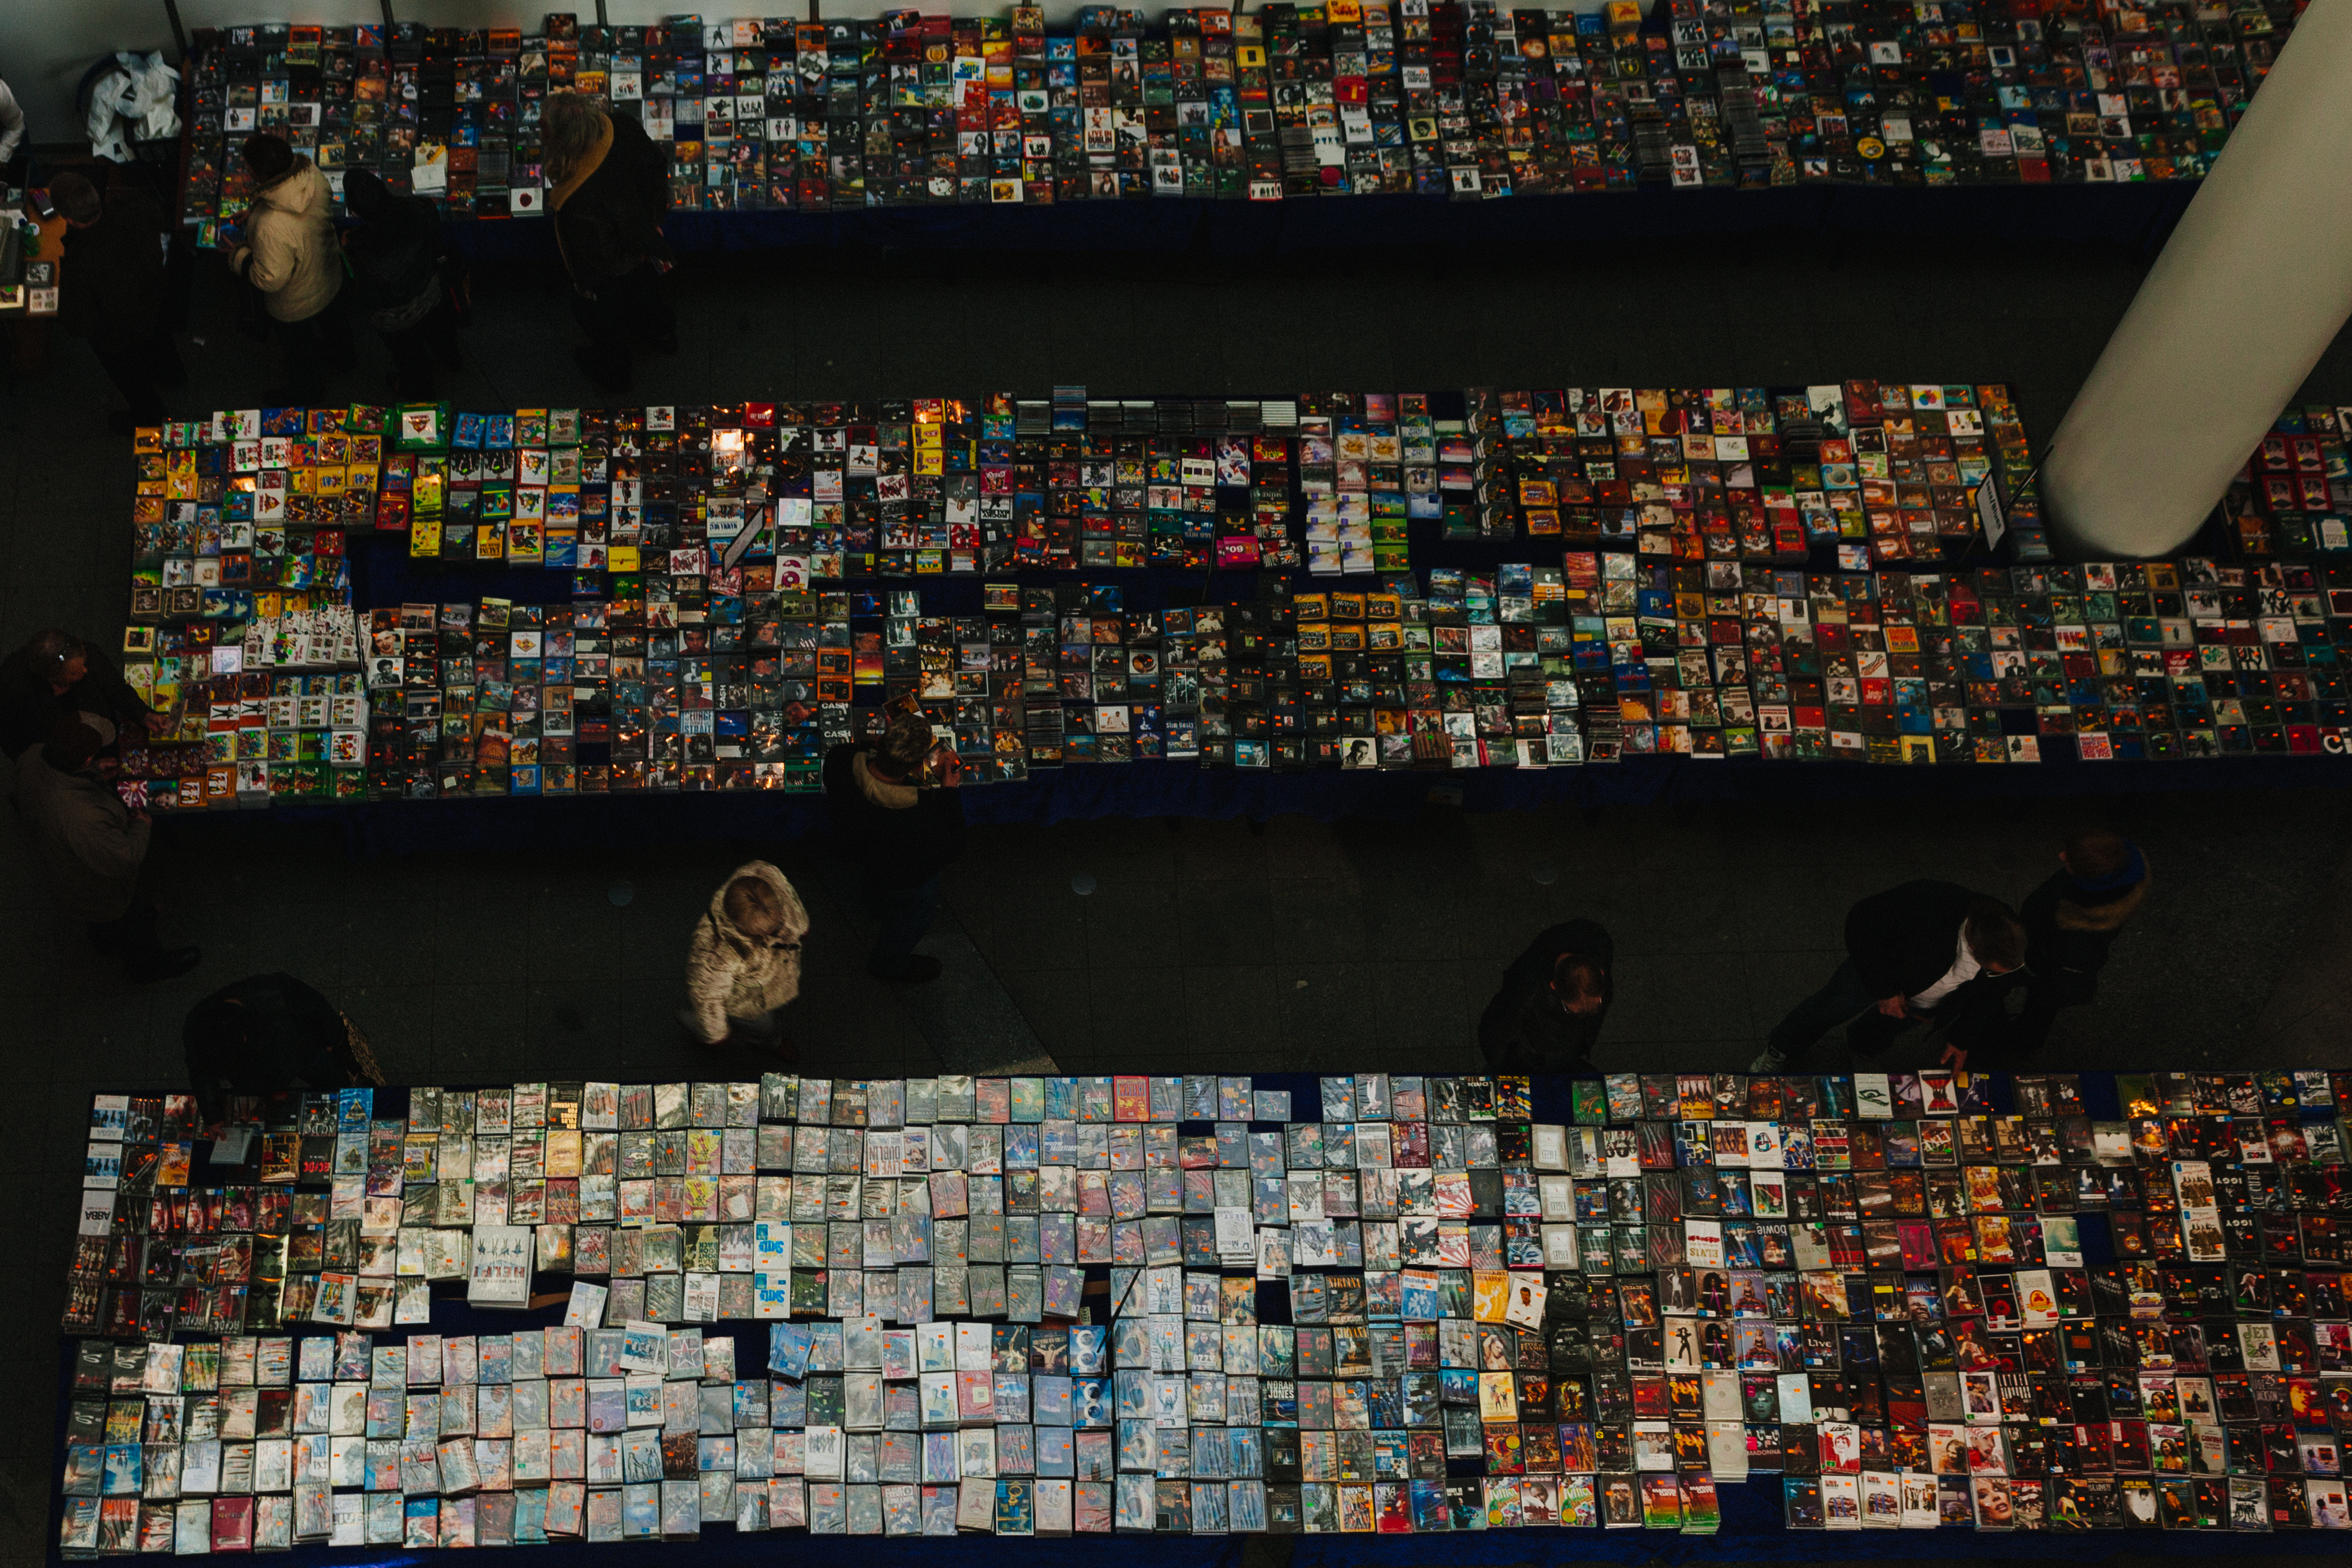
people, toy, art, sale, buy, games, tapes, comics, sell, flea market, sales, cds, dvds, display device, cassettes